Royal College of Speech and Language Therapists

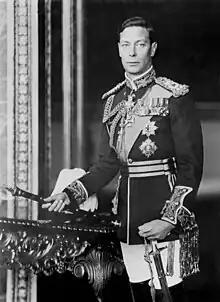
King George VI received speech therapy for his stammer.

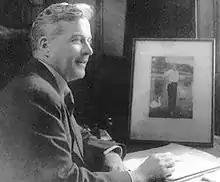
Australian speech therapist Lionel Logue helped King George VI manage his stammer.

Steve Jamieson MSc, BSc (Hons) RN became Chief Executive in April 2023 following the retirement of Kamini Gadhok after 23 years as RCSLT CEO